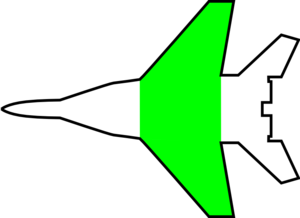
Schéma représentant la surface alaire d'un avion
La surface alaire d'un avion ou d'un planeur est l'aire des ailes projetée sur le plan horizontal, empennage non compris.